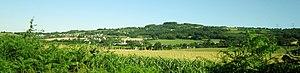
Gouézec au pied de la ""Roche du Feu"", vue panoramique."
Gouézec [gwezɛk] est une commune du département du Finistère, dans la région Bretagne, en France.